Achille Lauro hijacking

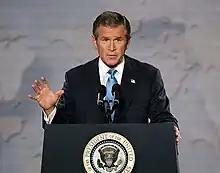
President George W. Bush In Cincinnati on October 7, 2002, charges Saddam Hussein's Iraq with harboring Abu Abbas.

The "Saratoga" was the flagship of a Sixth Fleet task force commanded by Rear Admiral David E. Jeremiah. It had just finished participating in a NATO exercise and was headed for Dubrovnik, Yugoslavia, when late in the evening it received the orders from commander of the Sixth Fleet, Vice Admiral Frank Kelso, and reversed course along with the rest of its group.